Cassius Marsh

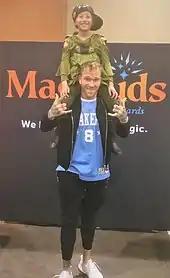
Marsh with young competitive "Magic" player Dana Fischer in early 2020

Marsh is the son of Curtis Marsh Sr. and the half-brother of Curtis Marsh Jr. Marsh's father, a wide receiver who played college football at Utah, was drafted in the seventh round of the 1995 NFL draft by the Jacksonville Jaguars. Curtis Sr. played two seasons for the Jaguars and one for the Pittsburgh Steelers before going to the Canadian Football League, where he was an All-Star in 2000. Curtis Jr. played college football at Utah State; he was a running back for the 2007 and 2008 seasons before moving to defensive back for the 2009 and 2010 seasons. Curtis Jr. was selected in the third round of the 2011 NFL draft by the Philadelphia Eagles.